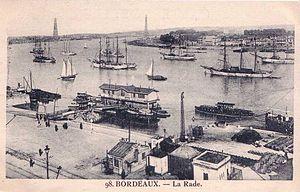
Le port de Bordeaux avec des morutiers. Au fond, le pont transbordeur et à droite le quartier de la Bastide.
La Bastide est un quartier de la ville de Bordeaux dans le département de la Gironde en région Nouvelle-Aquitaine. À l'origine terre de palus de l'Entre-deux-Mers sur la rive droite de la Garonne, la Bastide est annexée à la commune de Bordeaux au XIXᵉ siècle. Longtemps quartier industriel et populaire, il fait l'objet de nombreux projets d'aménagement urbain dans le cadre de Bordeaux 2030.
Le pont transbordeur de Bordeaux est un projet de pont transbordeur de quatre cents mètres de long, destiné à franchir la Garonne. Conçu par Ferdinand Arnodin ; sa consctruction a commencé le 19 septembre 1910, mais il n'a jamais été achevé.